Molluscivore

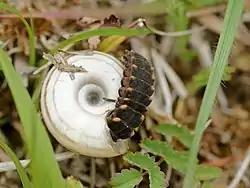
A common glowworm larva hunting snails

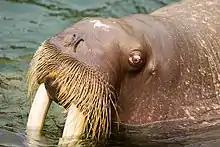
The walrus, an aquatic molluscivore

Whales: Sperm whales, pilot whales, Cuvier's beaked whale, Risso's dolphin and species in the genera "Mesoplodon", and "Hyperoodon" and the superfamily Physeteroidea are classified as molluscivores, eating mainly squid.